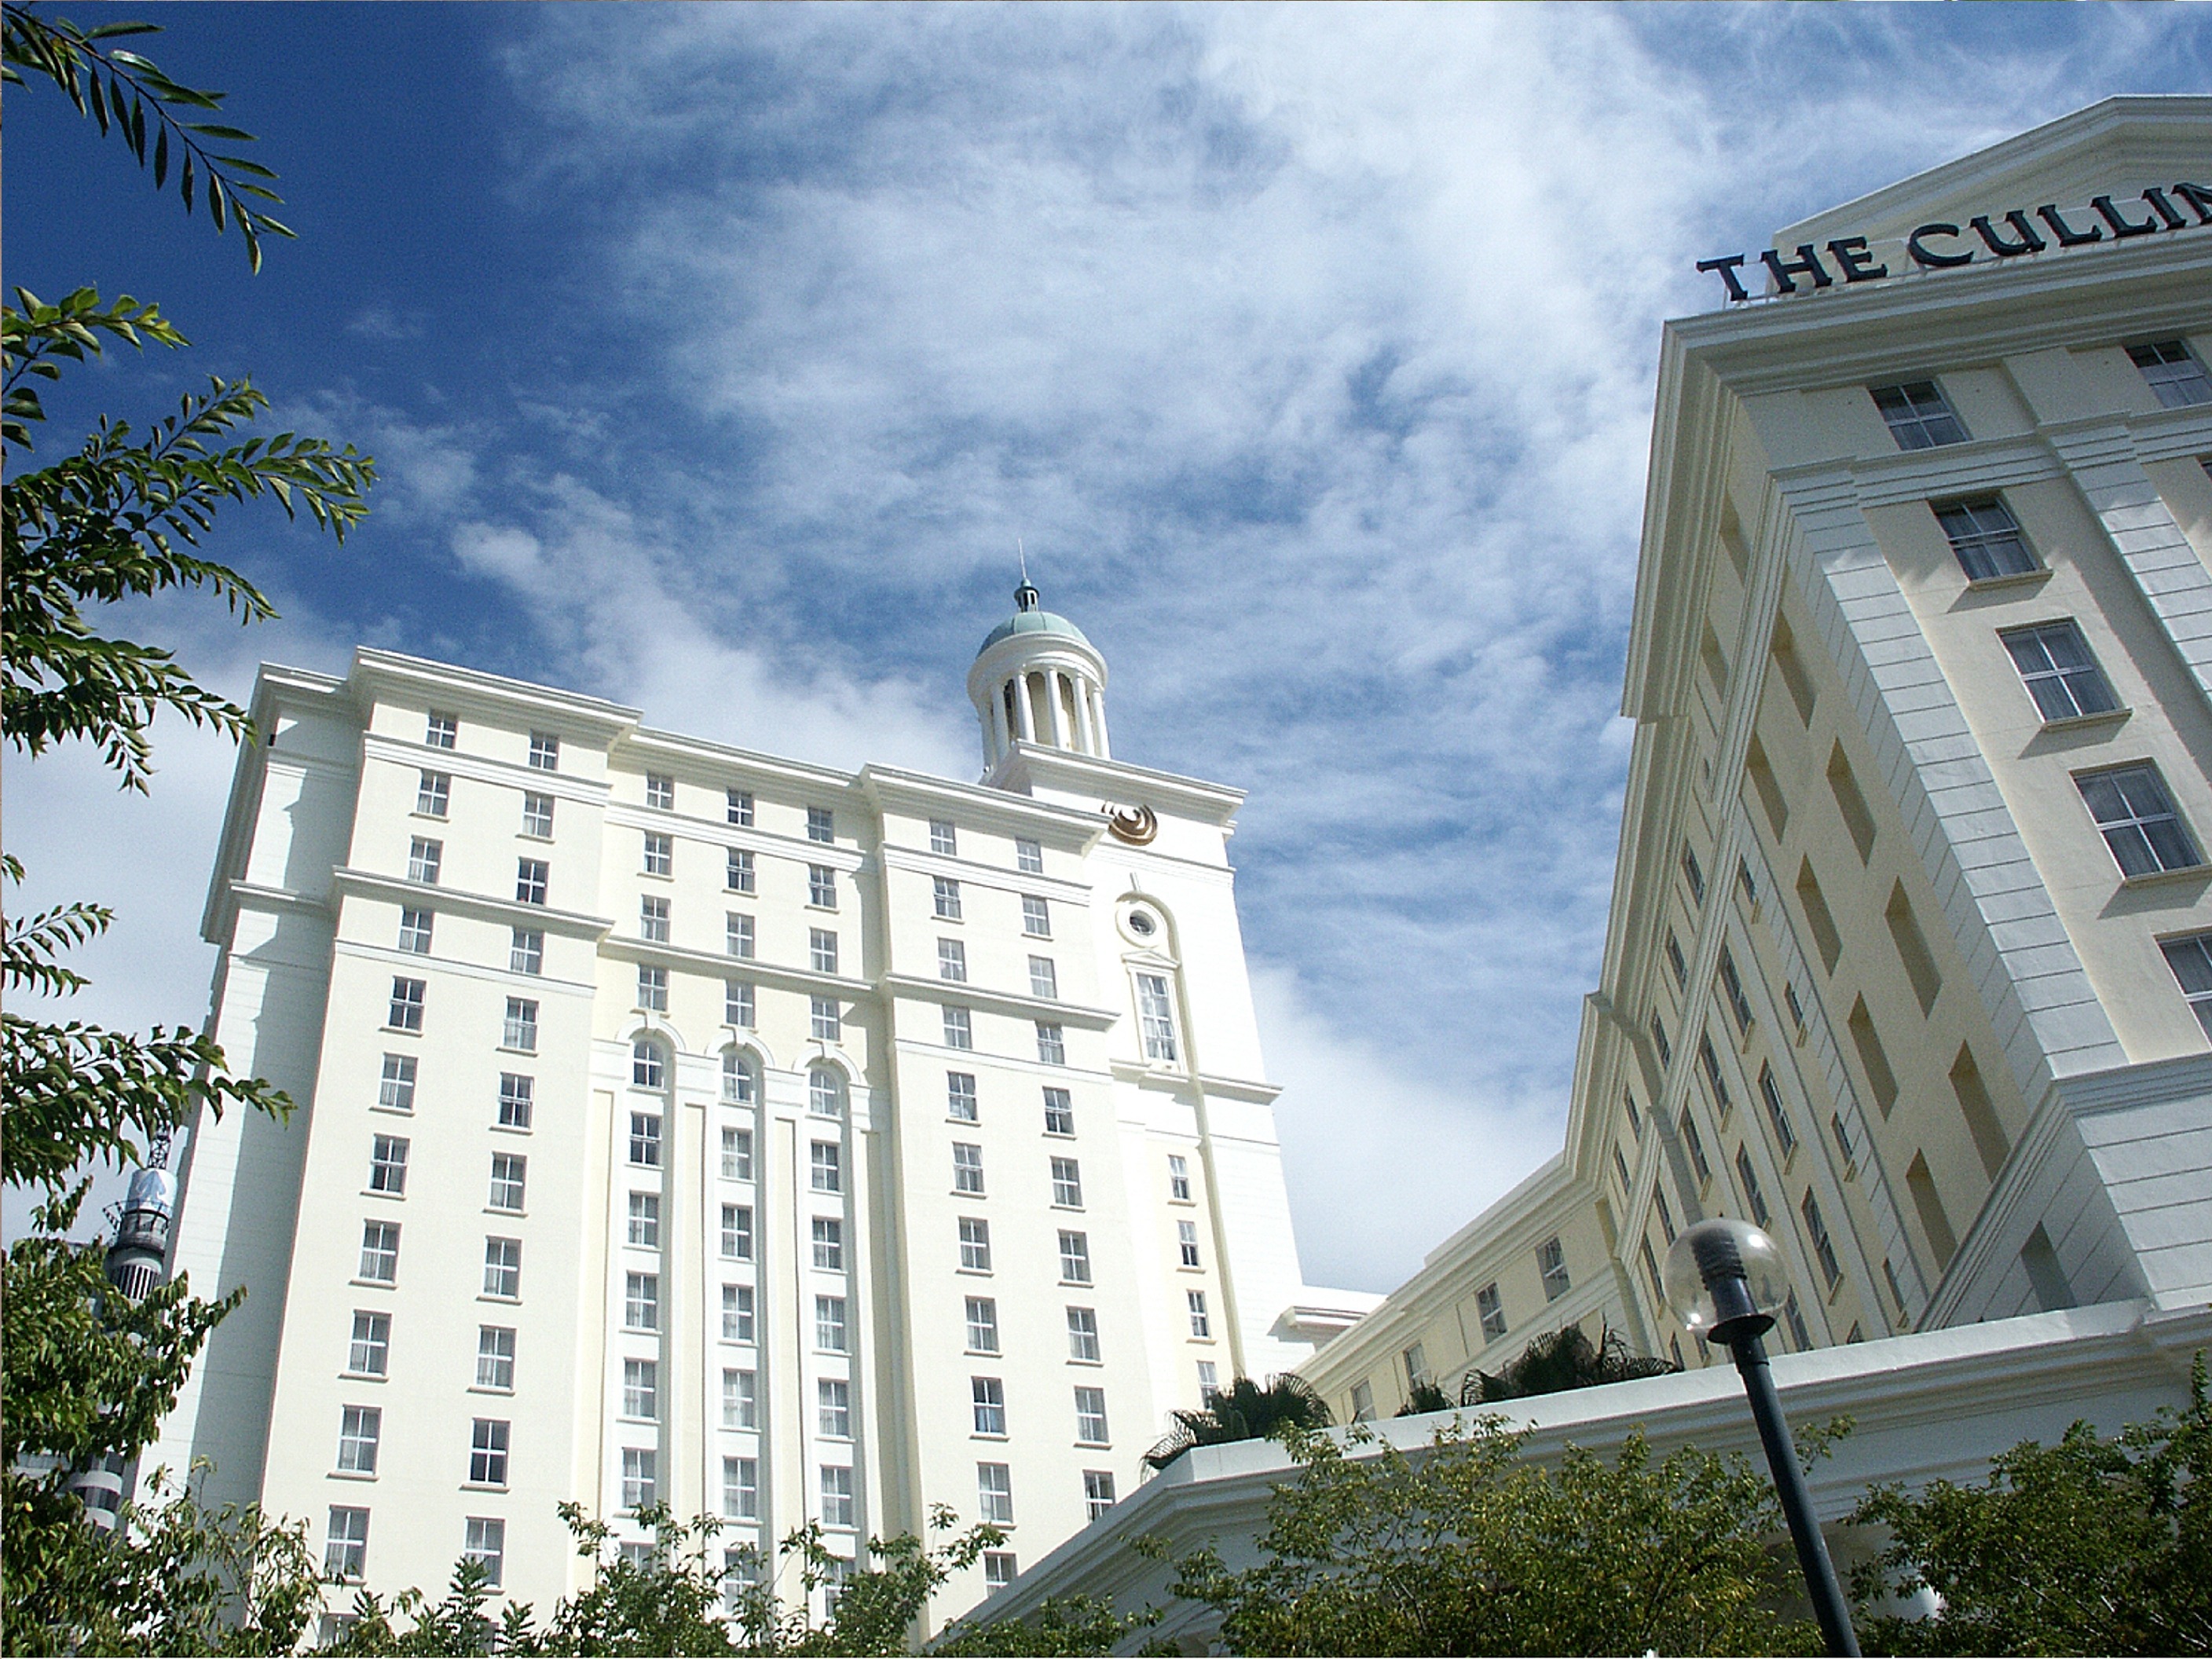
architecture, house, building, city, home, skyscraper, downtown, tower, landmark, facade, tower block, luxury, hotel, beautiful, estate, special, attractive, headquarters, unique, condominium, neighbourhood, south africa, construction art, cape town, luxury hotel, urban area, residential area, cullinan, particularly attractive, rare design